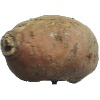
Label: potato_sweet